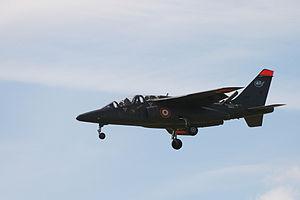
Alpha Jet E101